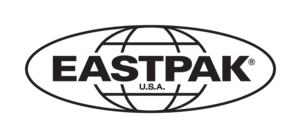
Eastpak est une marque créée à Boston, États-Unis, spécialisée dans le design, la conception, la fabrication, la mercatique et la distribution à l'échelle mondiale de produits parmi lesquels on trouve sacs, sac à dos, équipement de voyage et accessoires. L'entreprise a vu le jour sous le nom de Eastern Canvas Products USA, Inc. en 1952, en fabriquant des sacs pour l'armée américaine avant de fabriquer pour le marché des consommateurs sous la marque Eastpak en 1976. Eastpak fait partie du VF Corporation, catalogue de la marque.